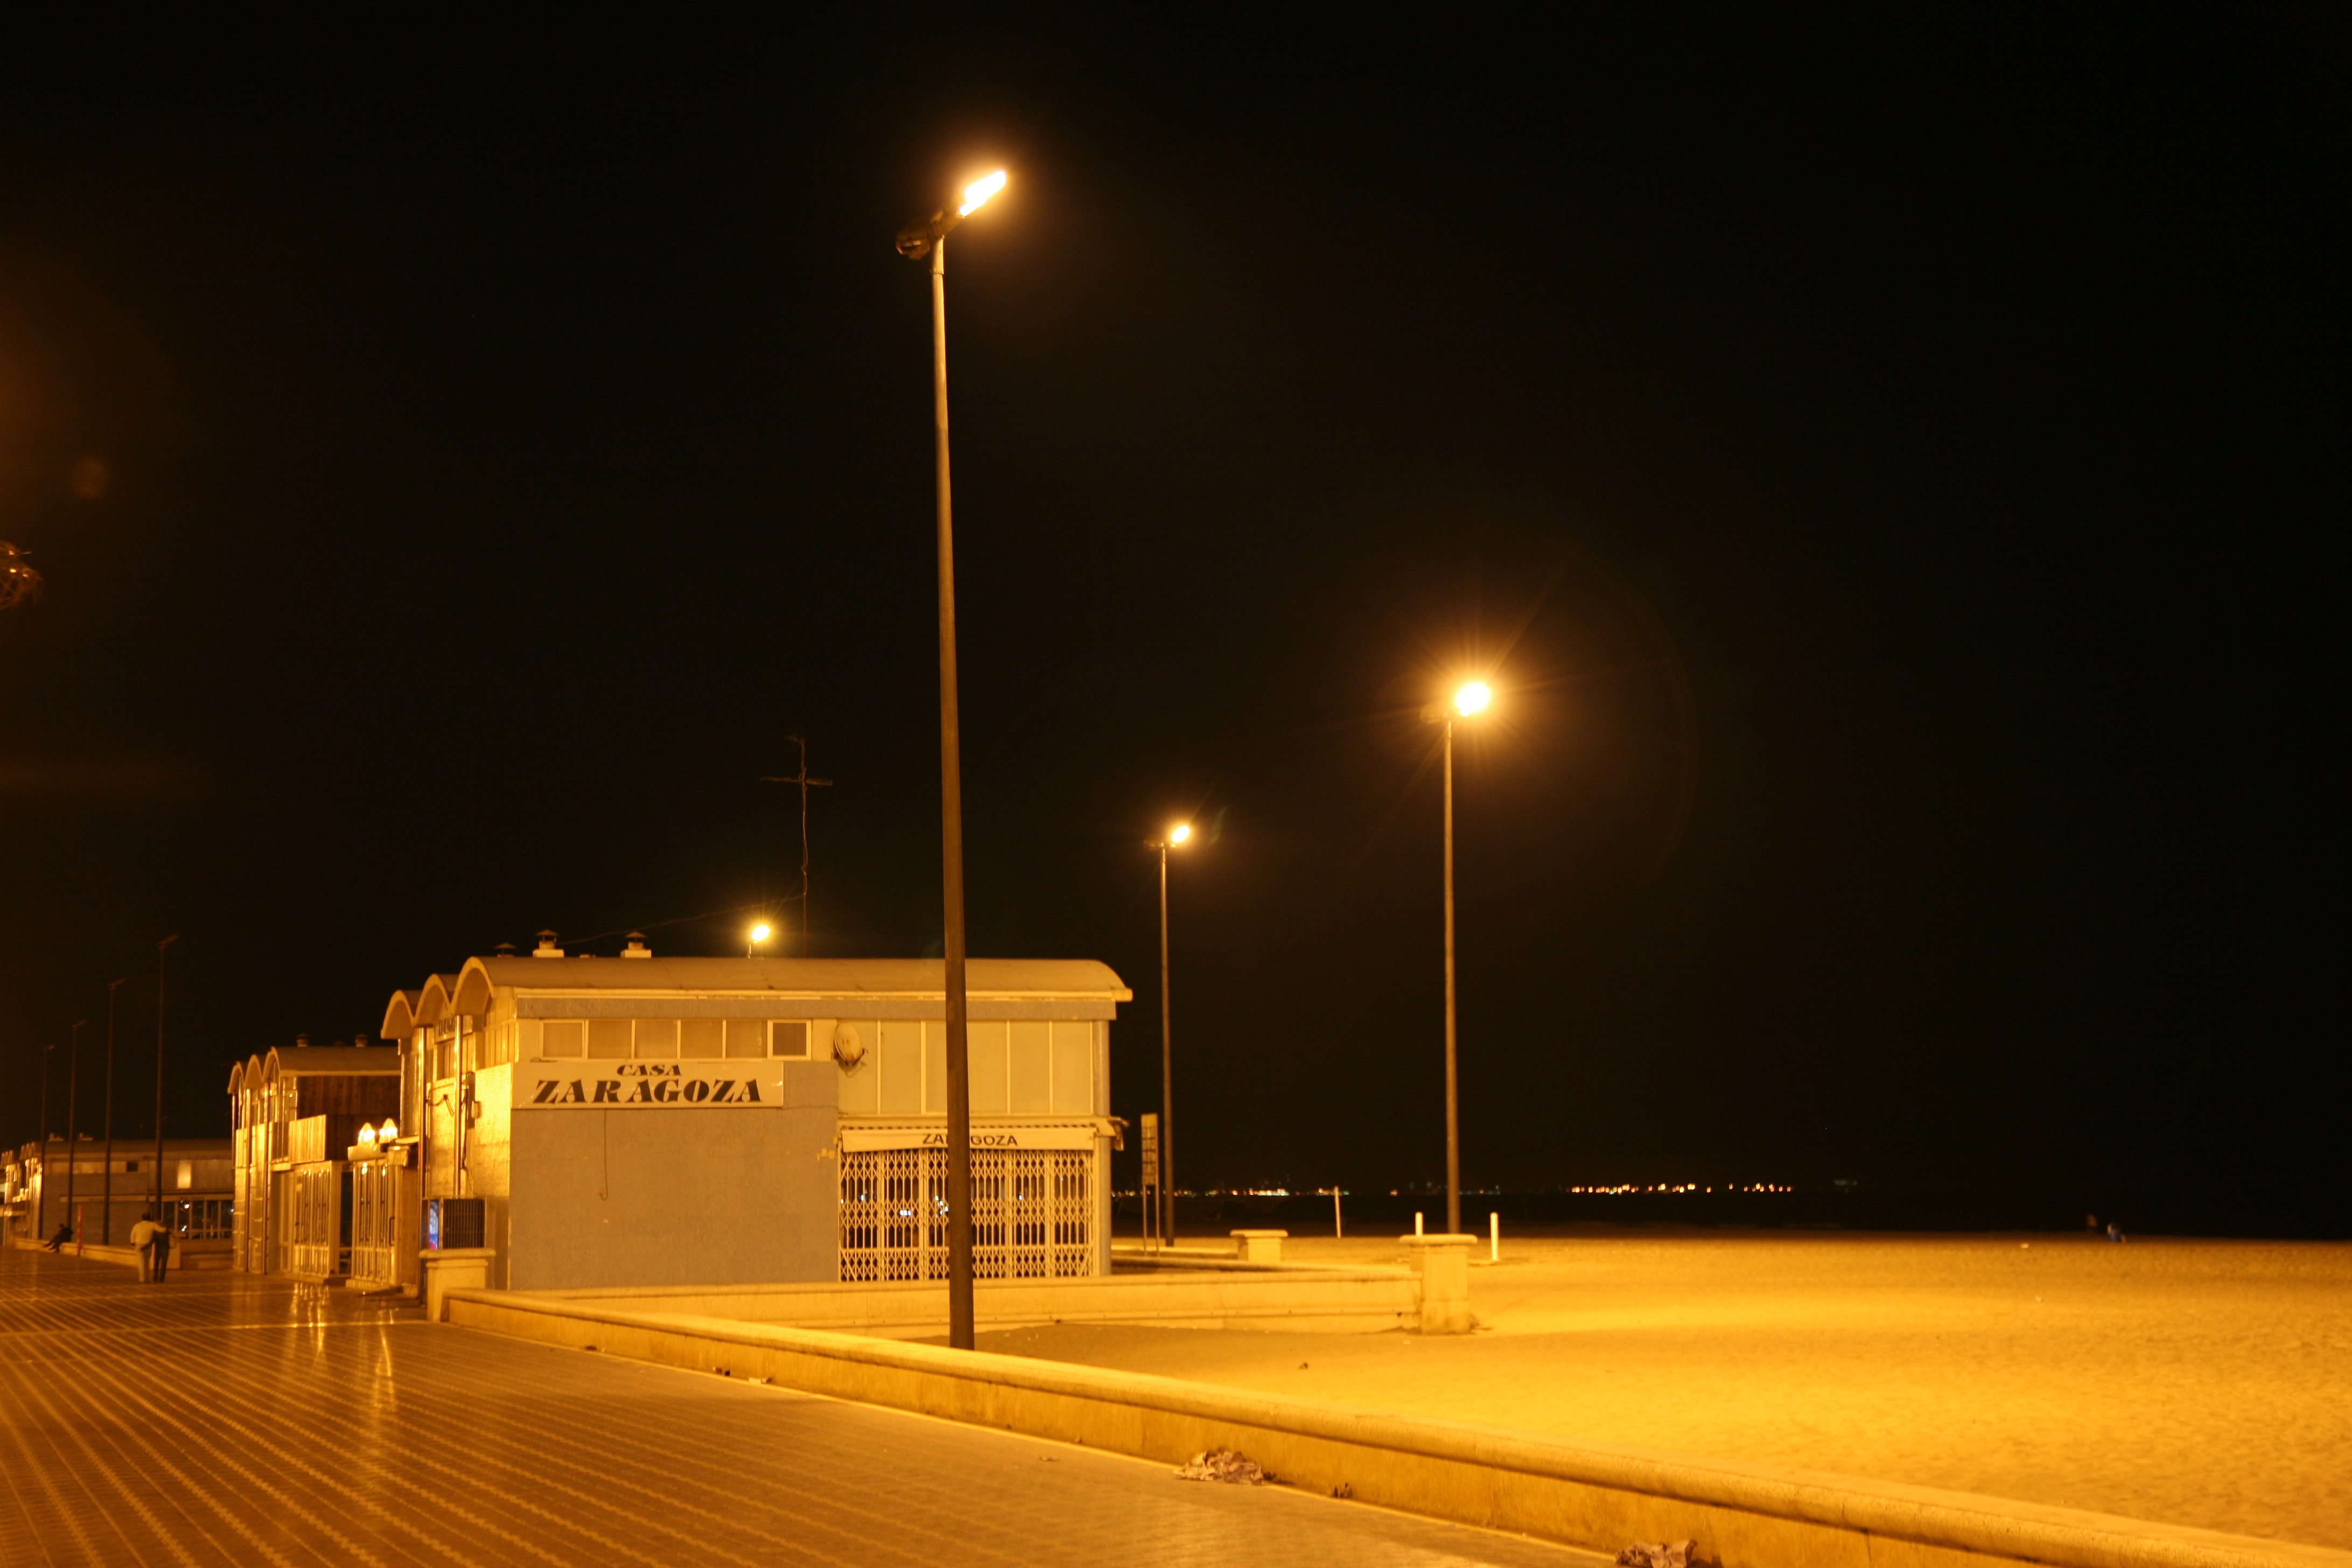
beach, light, night, morning, dusk, evening, darkness, street light, lighting, strand, plage, spain, espagne, light fixture, playa, espaa, valencia, espanha, frontdemer, spanien, paseomaritimo, spagna, seafront, spanje, espanya, valence, malvarrosa